Raj Bhavsar

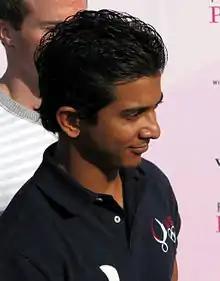
Bhavsar in 2008

Stephen Raj Bhavsar (born September 7, 1980) is an American artistic gymnast. He was a member of the United States men's national artistic gymnastics team and competed at the 2001 and 2003 World Championships U.S. team. He earned a bronze medal as a member of the 2008 U.S. Olympic Team. He was originally an alternate but was named to the team following the injury withdrawal of Paul Hamm. At the Games, Bhavsar earned a bronze medal with the U.S. team in Artistic Gymnastics with teammates Alexander Artemev, Joey Hagerty, Jonathan Horton, Justin Spring, and Kai Wen Tan. He was a contender for the 2004 Olympic Team and was named as an alternate.